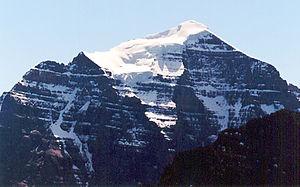
Le mont Temple, en anglais : Mount Temple, est une montagne située dans le parc national Banff, dans la province d'Alberta, au Canada. Il fait partie du chaînon Bow et plus généralement des Rocheuses canadiennes.
La plupart des montagnes de l'Alberta sont situées dans la partie sud-ouest de la province d'Alberta sur le versant oriental des Rocheuses canadiennes. D'autres points hauts se trouvent dans les monts Caribou et la montagne de Cyprès.